Arenaccia

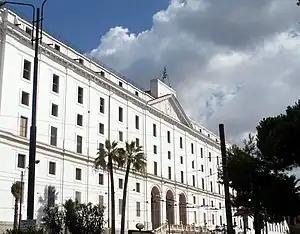
Il Real Albergo dei Poveri on the Piazza Carlo III.

Arenaccia is a historical neighborhood or "zona" of the Fourth Municipality of northeastern Naples, Italy. Its name derives from the Via Arenaccia road that divides the neighborhoods of San Lorenzo and Vicaria, which covers the area. The east–west boundaries are represented roughly by the Piazza Carlo III and the Corso Malta, while the north-west boundaries are represented from the beginning and end of the Via Arenaccia.